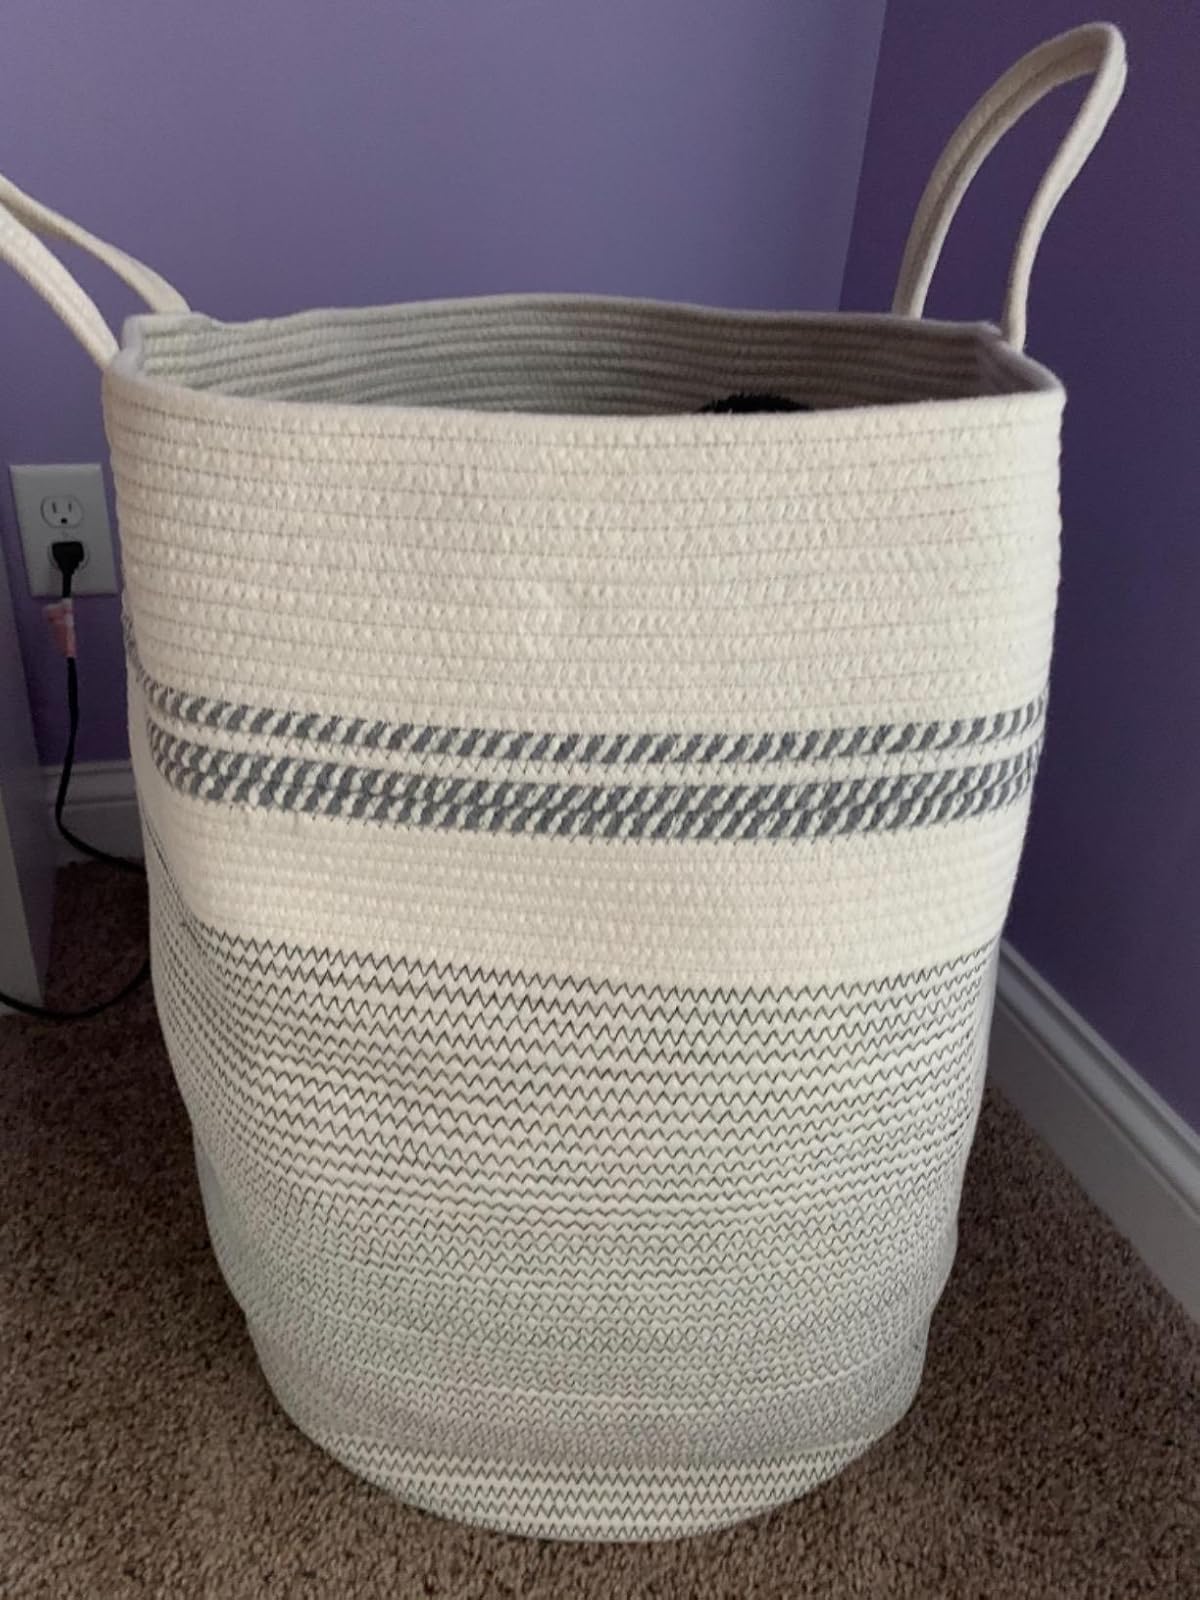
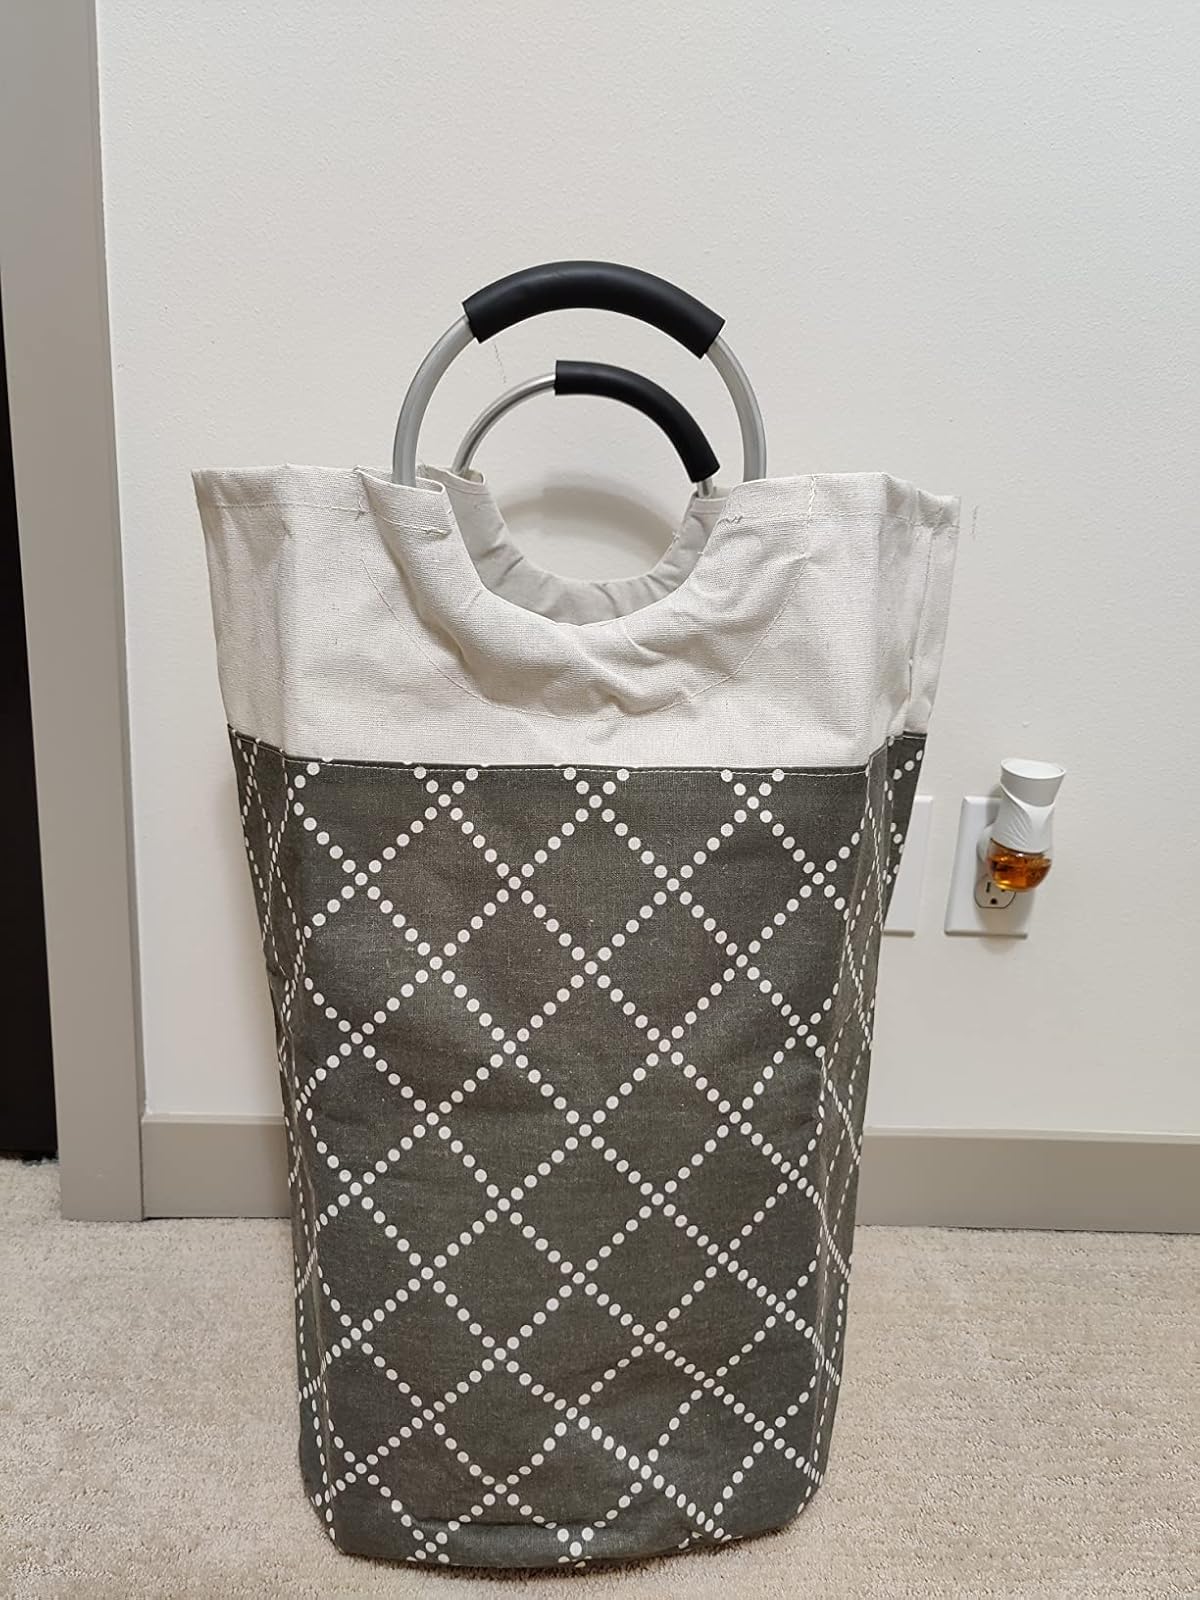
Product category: items_hamper
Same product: no